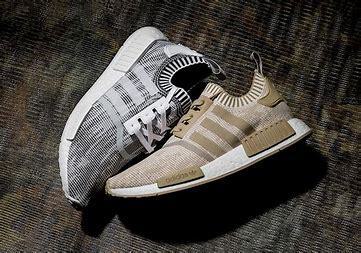
Brand: Adidas
Model: NMD_R1 Pk